Church of the East in India

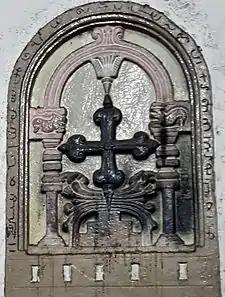

According to apocryphal records, Christianity in India and in Pakistan (included prior to the Partition) commenced in 52 AD, with the arrival of Thomas the Apostle in Cranganore (Kodungaloor). Subsequently, the Christians of the Malabar region, known as St Thomas Christians established close ties with the Levantine Christians of the Near East. They eventually coalesced into the Church of the East led by the Catholicos-Patriarch of Seleucia-Ctesiphon.